Boac, Marinduque

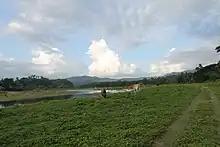
The Boac River in Tumapon

The closest town-to-town reference to Boac is the municipality of Mogpog which is approximately 5 kilometers. Boac is connected to Mogpog and Gasan by the Marinduque Circumferential Highway or the Pan-Marinduque Highway. Two bridges connect the north and south area of the municipality: the narrow Tabi Bridge which connects Barangay Tabi and Barangay San Miguel and the said-to-be the longest bridge in the province, Biglang Awa Bridge (186m), which connects Barangay Tampus and Barangay Bantad. A narrow minor road connects Boac and Mogpog via Buliasnin-Nangka Road, and Boac and Gasan via Duyay-Tapuyan Trail. Boac has a total road network of 117.61 kilometers.